Michele Rushworth

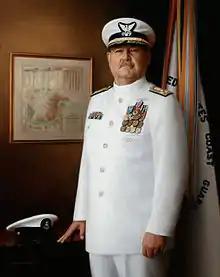
Admiral Thad Allen official U.S. Coast Guard portrait painting by Michele Rushworth

Rushworth has also been commissioned to create the official portrait of current Coast Guard Commandant Admiral Robert J. Papp Jr.